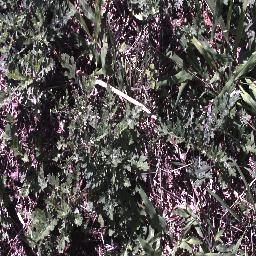
Label: parthenium